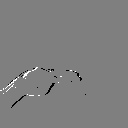
ASL letter: h